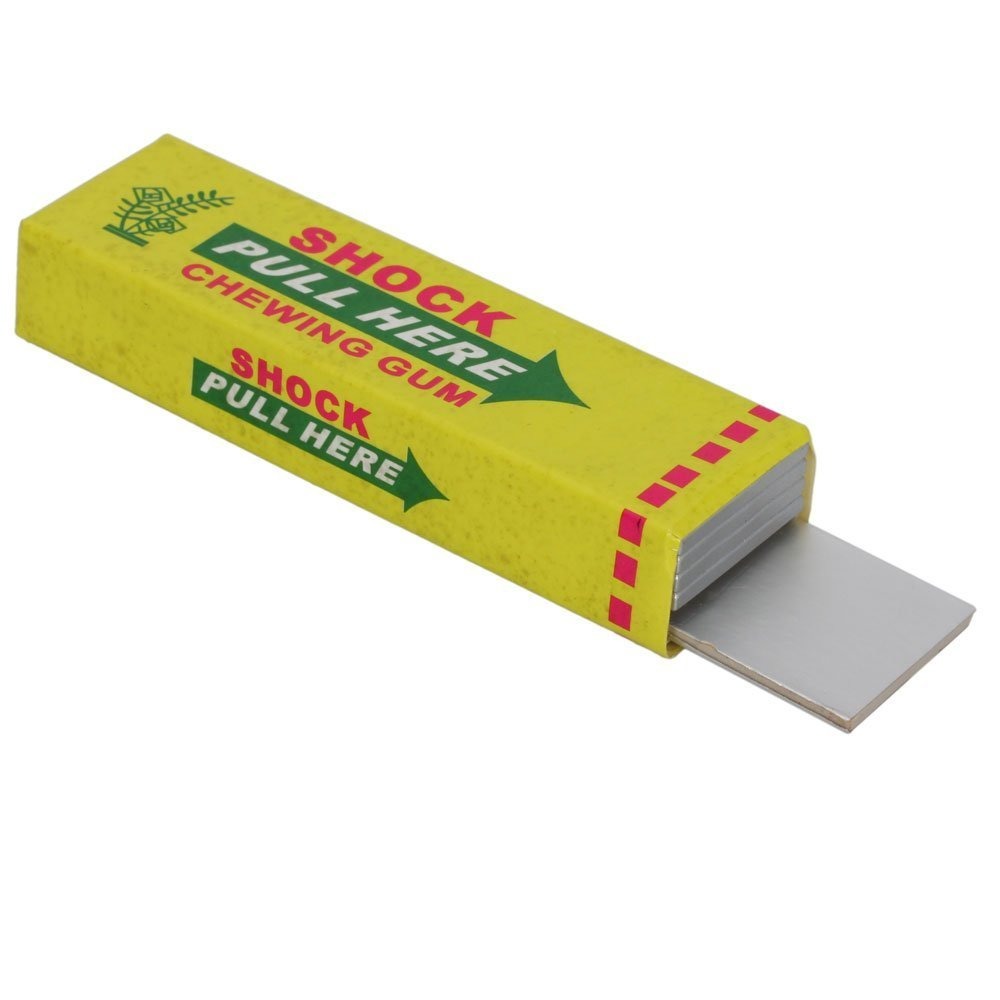
Item Name: Loftus Shock Chewing Gum - 1 Pack
Bullet Point 1: It looks like a real pack of gum.
Bullet Point 2: Comes complete with batteries.
Bullet Point 3: Zap! they get a safe harmless shock!
Product Description: It looks like a real pack of gum, ask them if they want a piece and Zap! they get a safe harmless shock. Comes complete with batteries to get you off and running!
Value: 1.0
Unit: Count

Price: 6.98